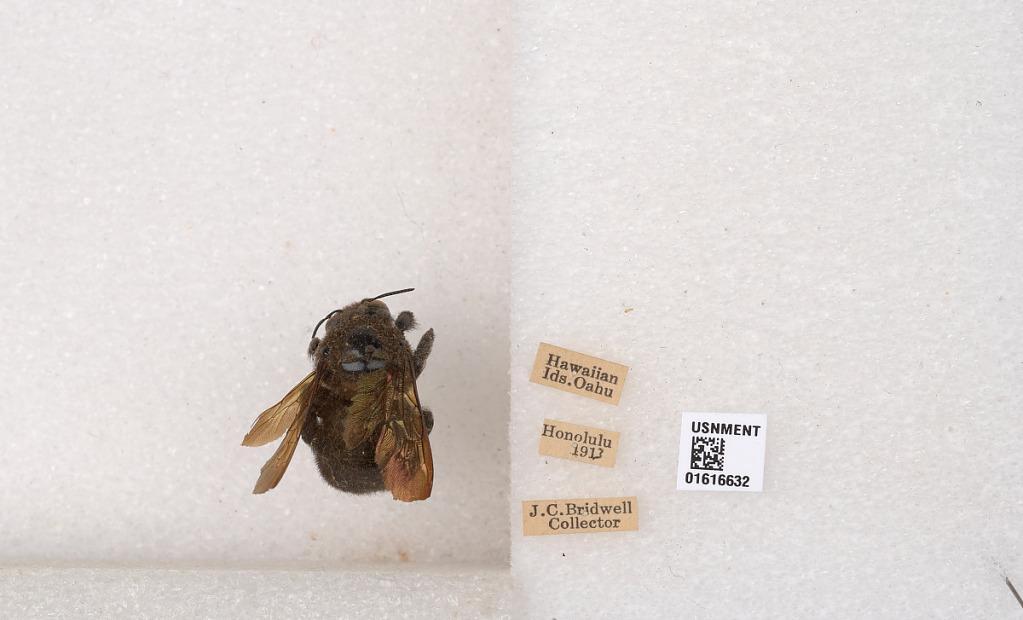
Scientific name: Xylocopa (Neoxylocopa) sonorina Smith
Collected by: J. Bridwell
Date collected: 1913-1-1
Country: United States
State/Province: Hawaii
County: Honolulu
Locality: Honolulu
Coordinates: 21.3069, -157.858